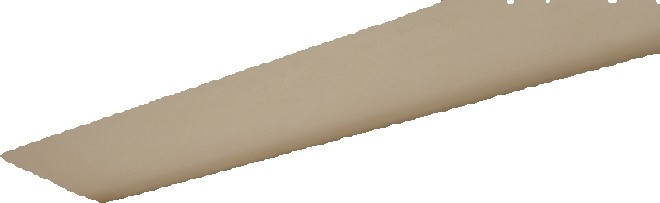
Surface category: ceiling